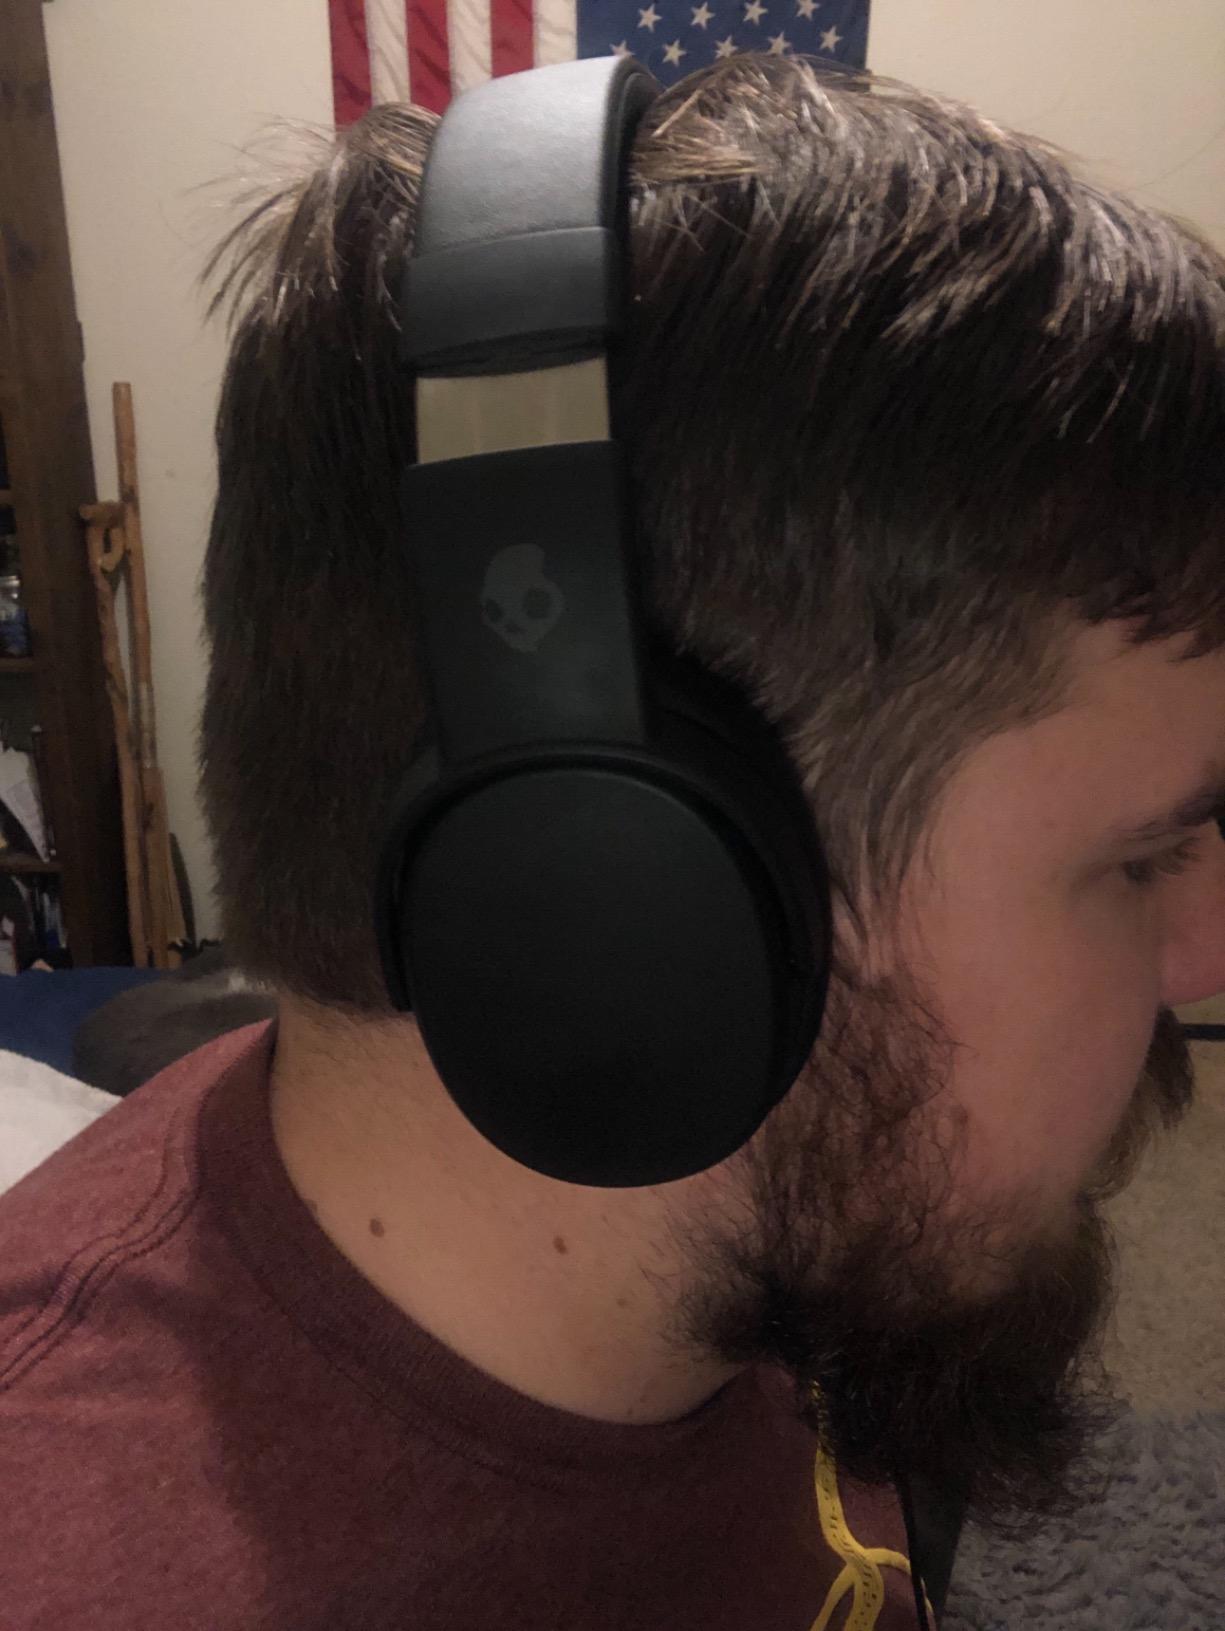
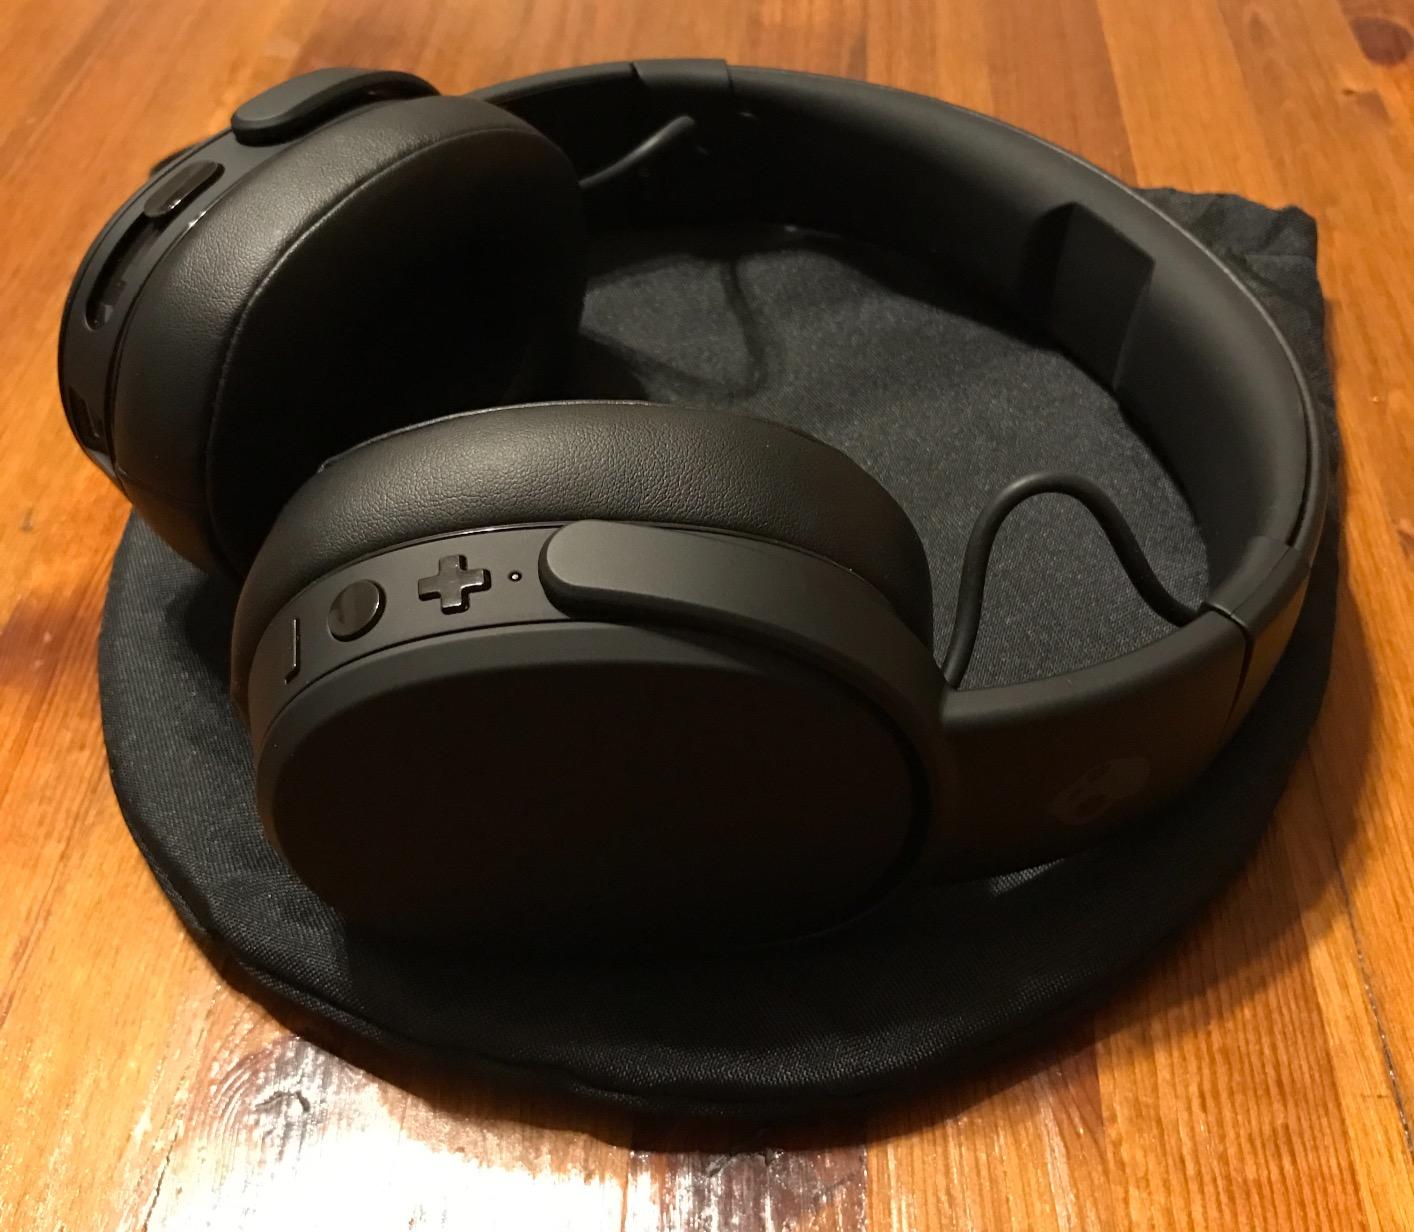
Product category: headphones
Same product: yes